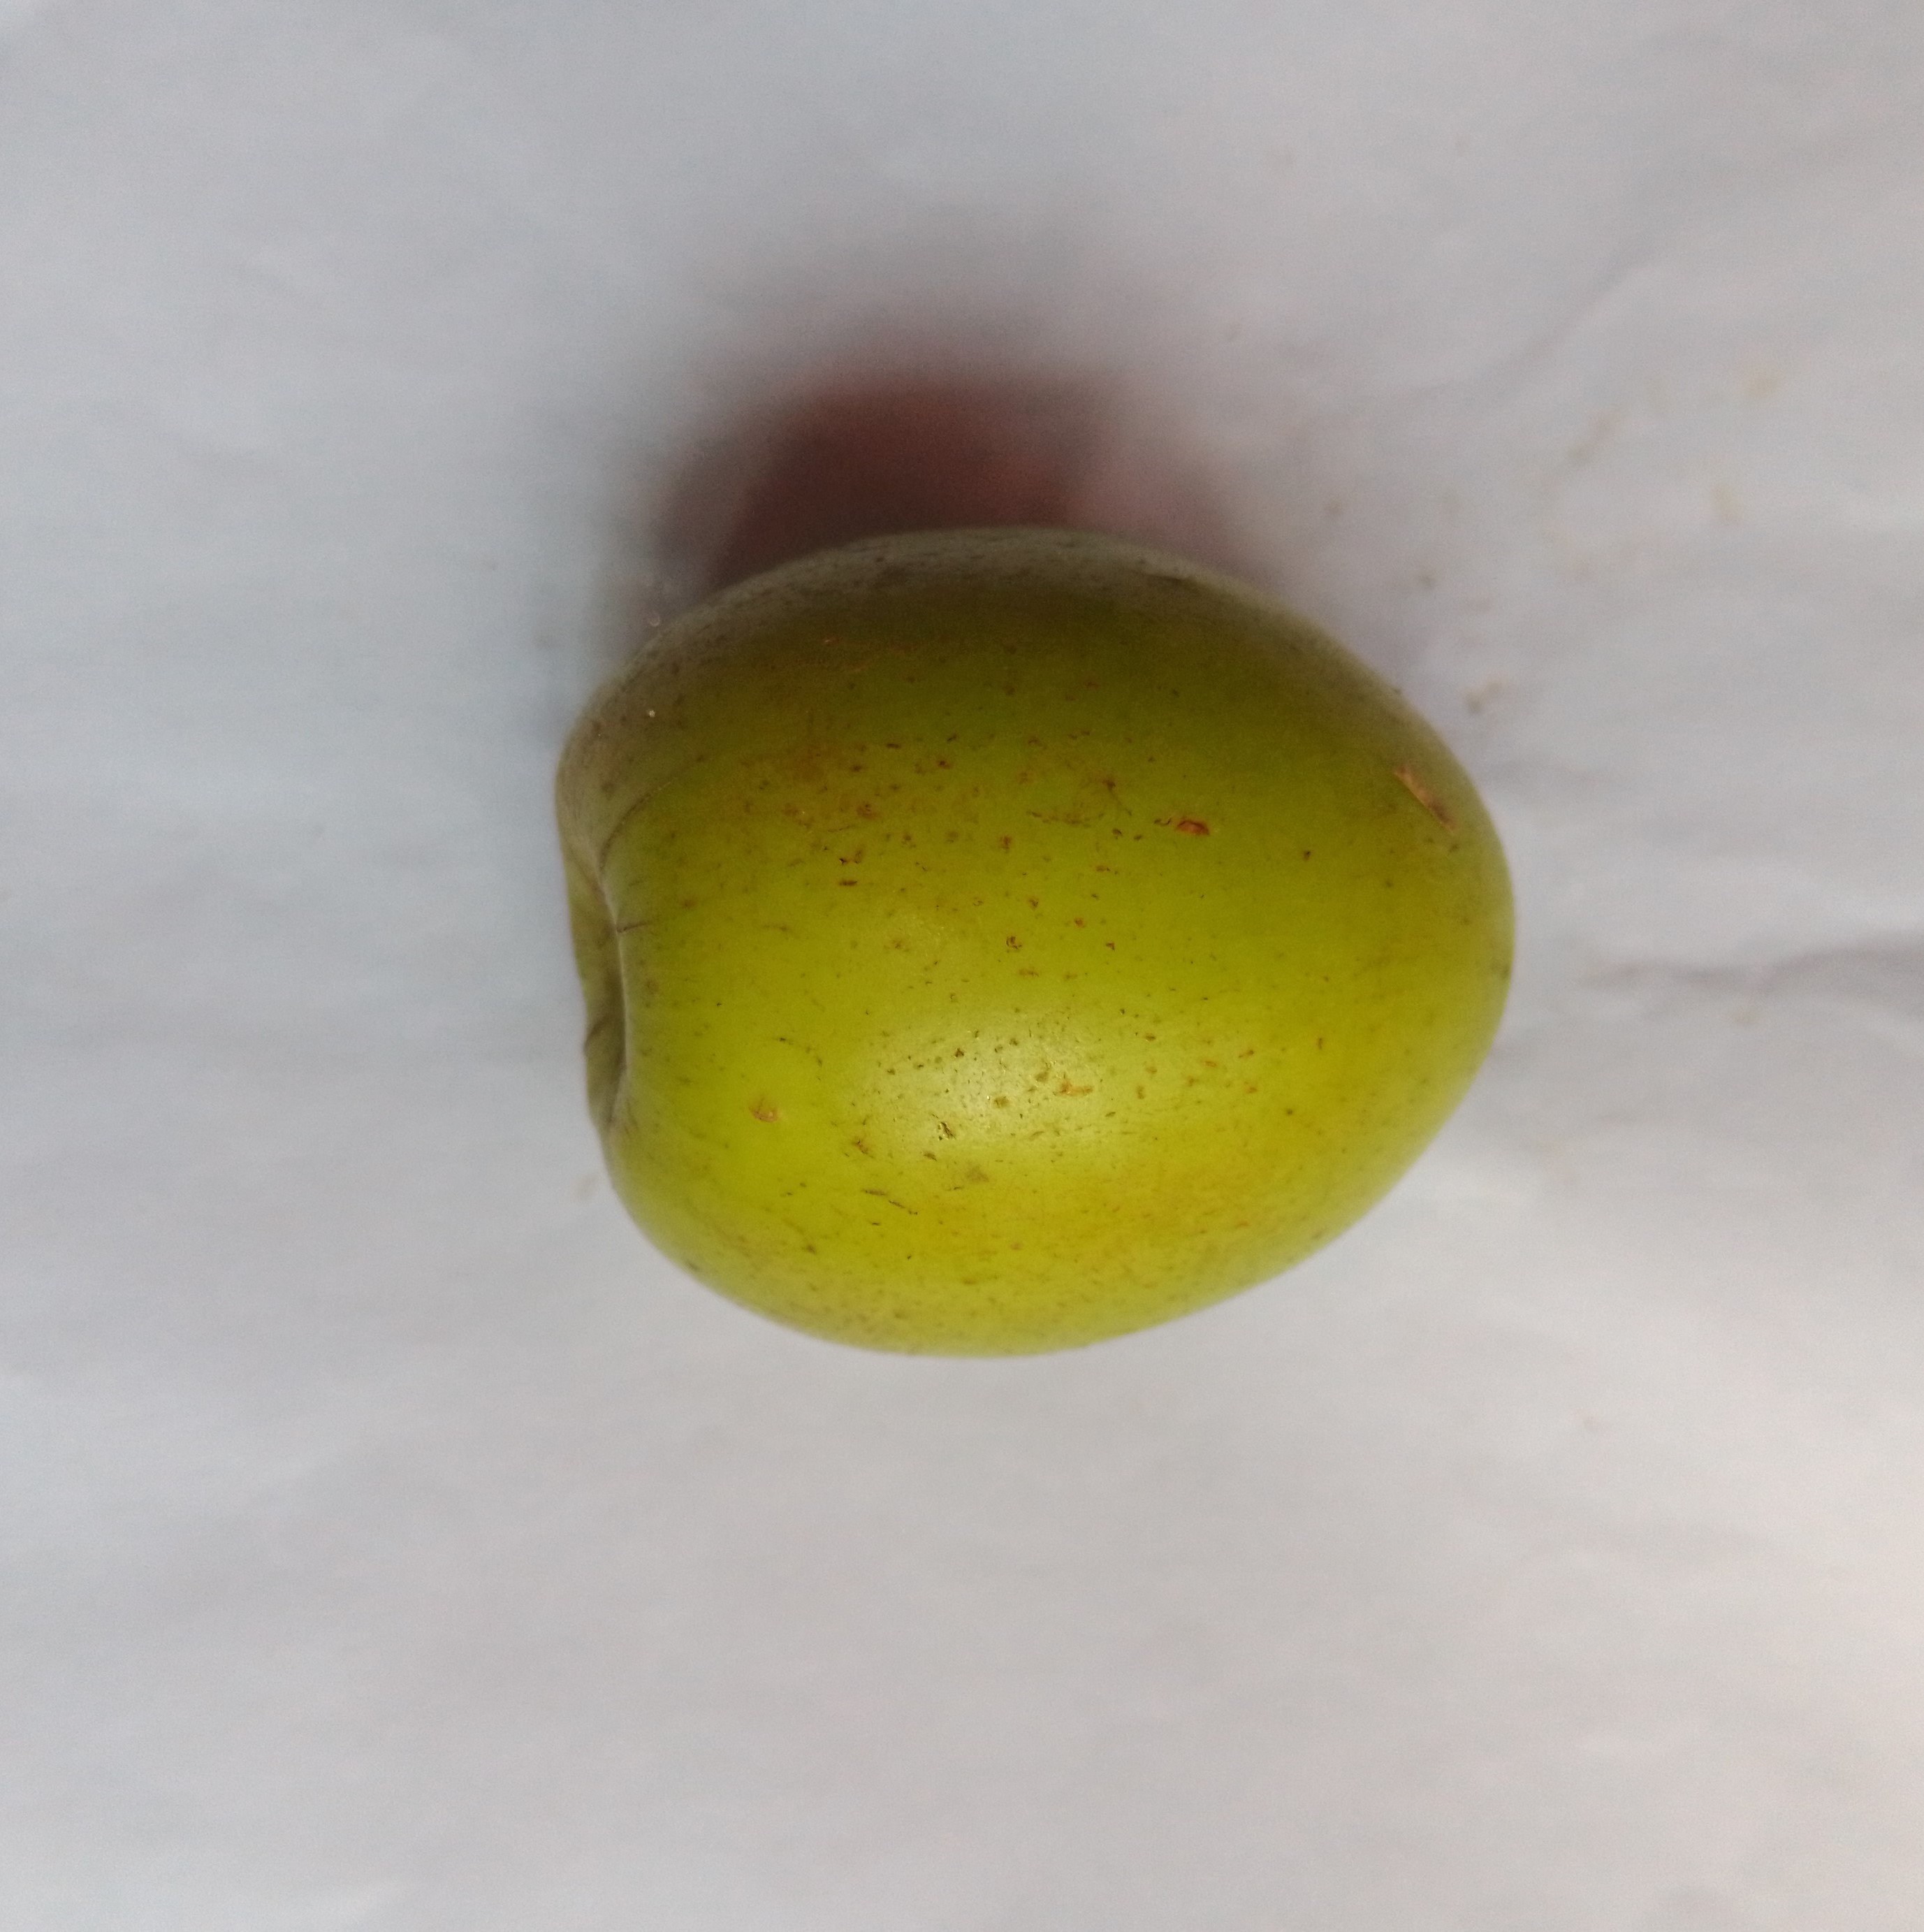
Fruit: jujube
Condition: fresh